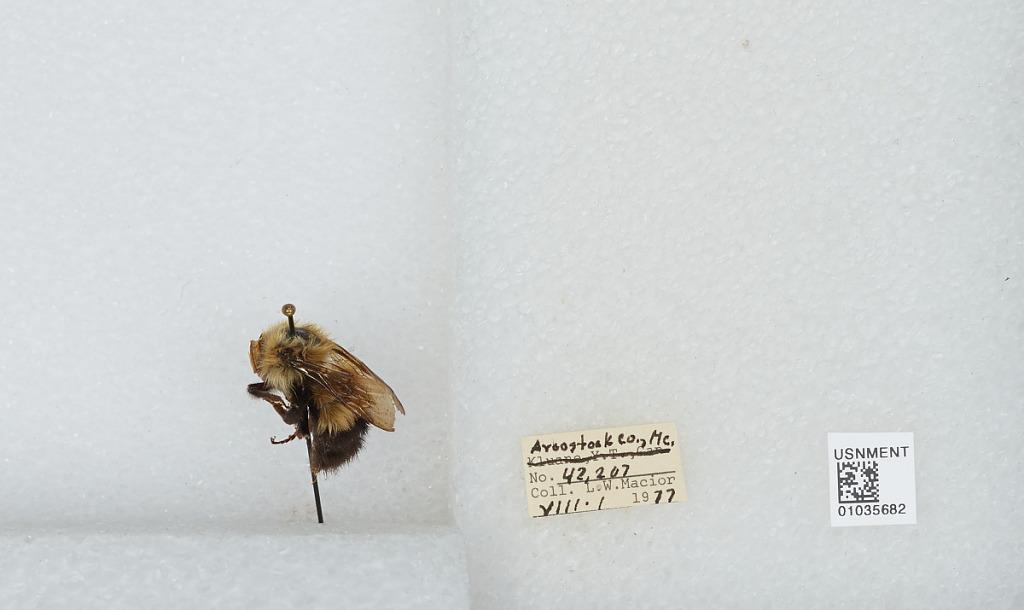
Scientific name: Bombus (Pyrobombus) vagans vagans Smith
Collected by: L. Macior
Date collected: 1977-8-1
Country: United States
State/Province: Maine
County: Aroostook
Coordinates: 46.65, -68.58